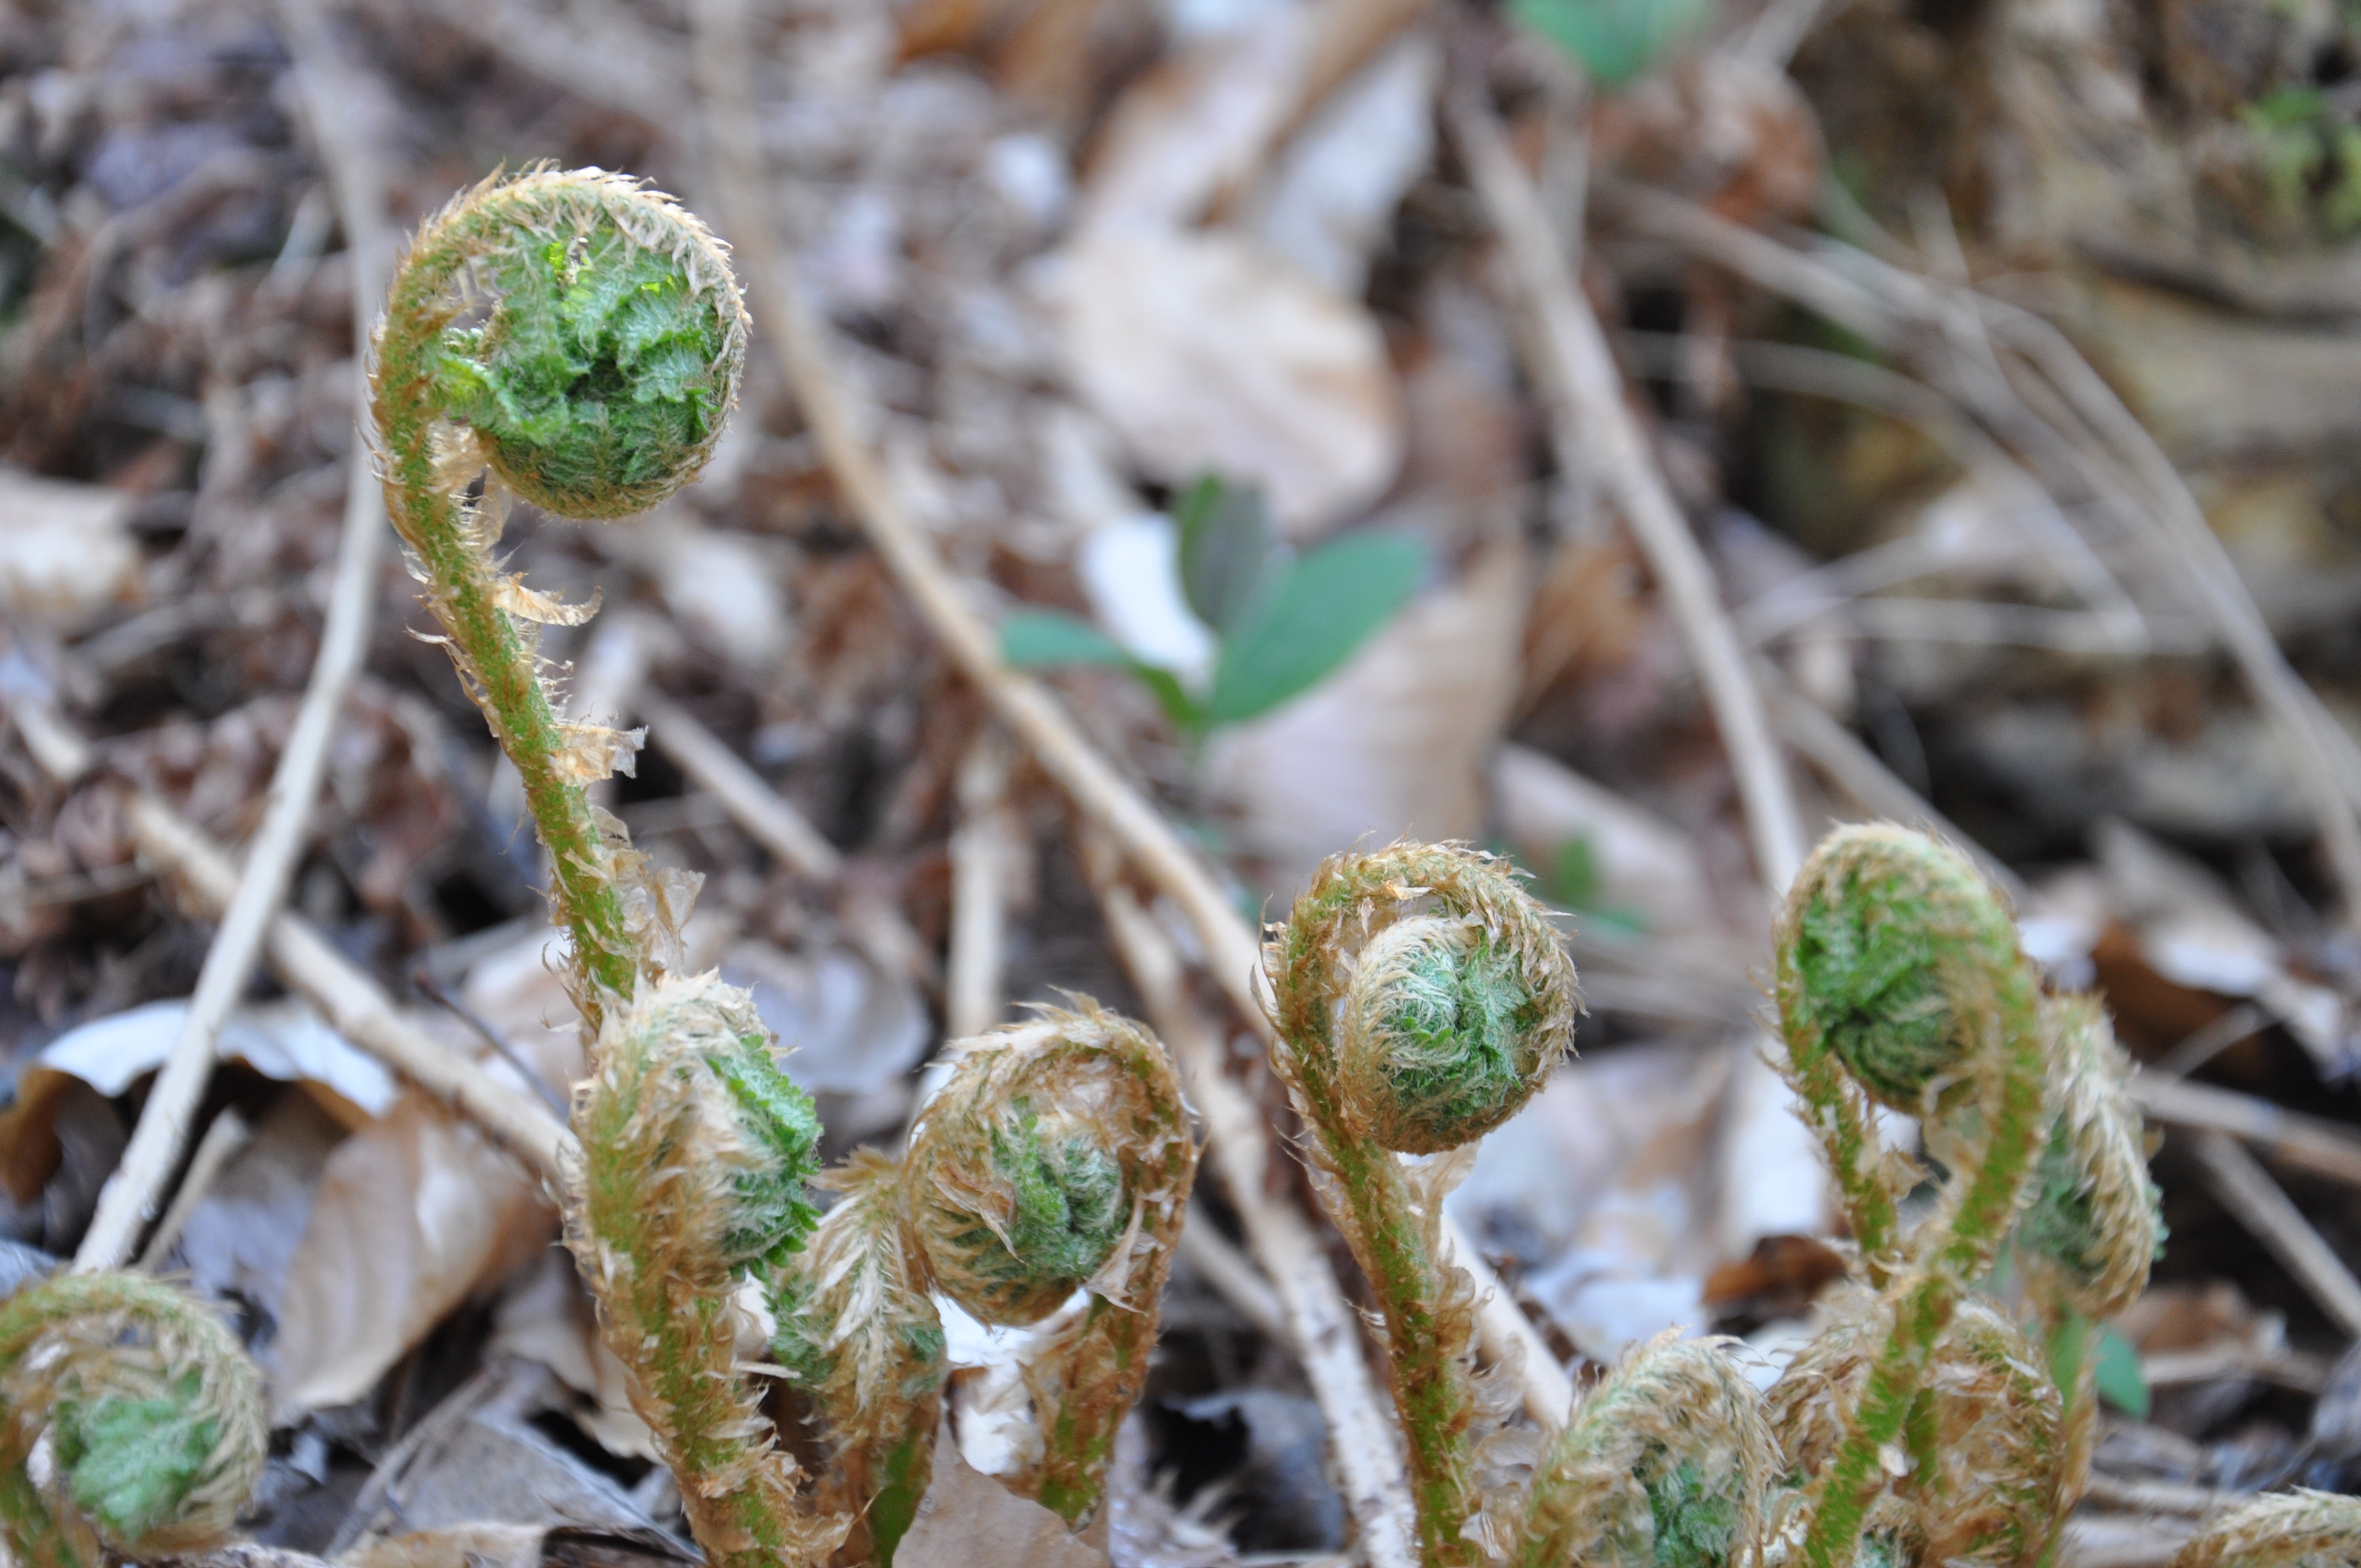
nature, plant, leaf, flower, food, green, produce, botany, flora, fauna, wildflower, undergrowth, ferns, macro photography, flowering plant, land plant, ferns and horsetails, fiddlehead fern